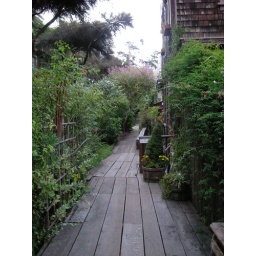
a street deep within telegraph hill in san francisco